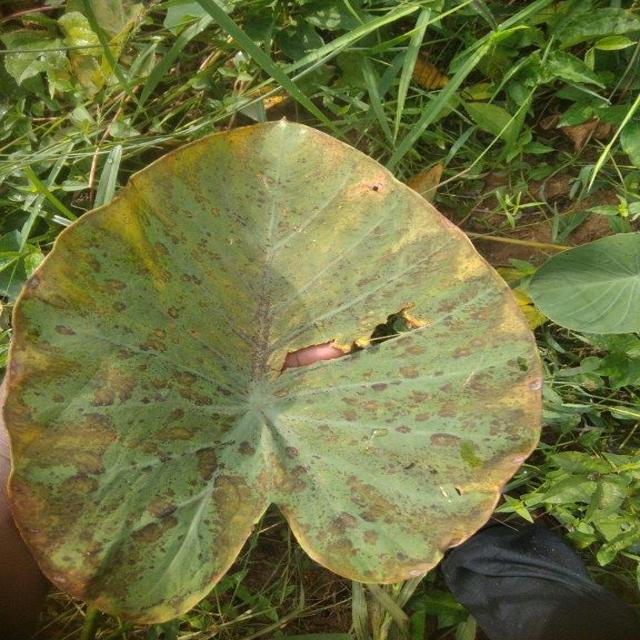
Label: Mid_Blight